Vikram Deo Verma

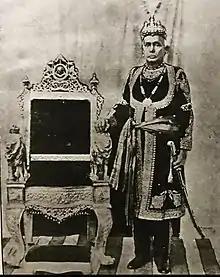
His Highness Maharajah Vikram Dev Varma Garu

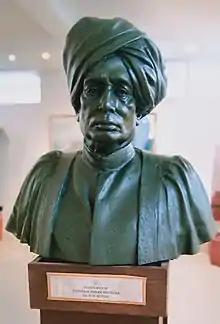
Bronze bust in the Visakha Museum

Vikram Dev was born in Sri Mukhalingam Parvatalapeta of Srikakulam Taluk to Rekha Devi and Maharajkumar Krishna Chandra Dev, the junior prince of Jeypore and the younger brother of Maharaja Ram Chandra Dev III. Evidently, due to a family quarrel Krishna Chandra stayed away from Jeypore in the village of Sri Kurmam in Srimukhalingam, Andhra Pradesh. Vikram’s mother died when he was nine and his father died six years later. He was adopted by the Queen of the Matsya Dynasty of Madugula and was known as 'Raja of Vaddadi-Madugula' although this adoption was challenged in court in 1881, the judges retained its validity. He learned English from J.S. Bard at Vizag and became an expert in Telugu, Odia and Sanskrit. He became a writer in all these languages and was awarded an honorary doctor of literature and made a Sahitya Samrat by the Andhra Bharati Tirtha Research University on 6 May 1933. He married the daughter of Sulochana of Nawrangpur who belonged to the royalty of Patna. A philanthropist, he donated to the cause of Andhra University and helped establish various cultural and educational institutions.